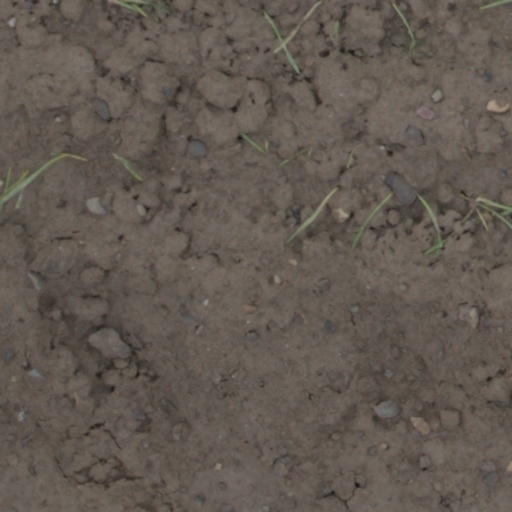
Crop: wheat